Stade Marcel-Saupin

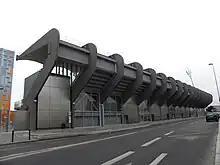
Exterior view of the rebuilt north stands.

As part of an urban renewal project led by the Parisian architect Philippe Gazeau, the stadium was largely demolished in August 2006. Only the north stands, which are now named after Oscar Muller, and the field were preserved so that the reserve team would still be able to play there. The rest of the site houses the Maison des sciences de l'homme and the Institut d'études advancées of the University of Nantes, a hotel-residence, and corporate offices.